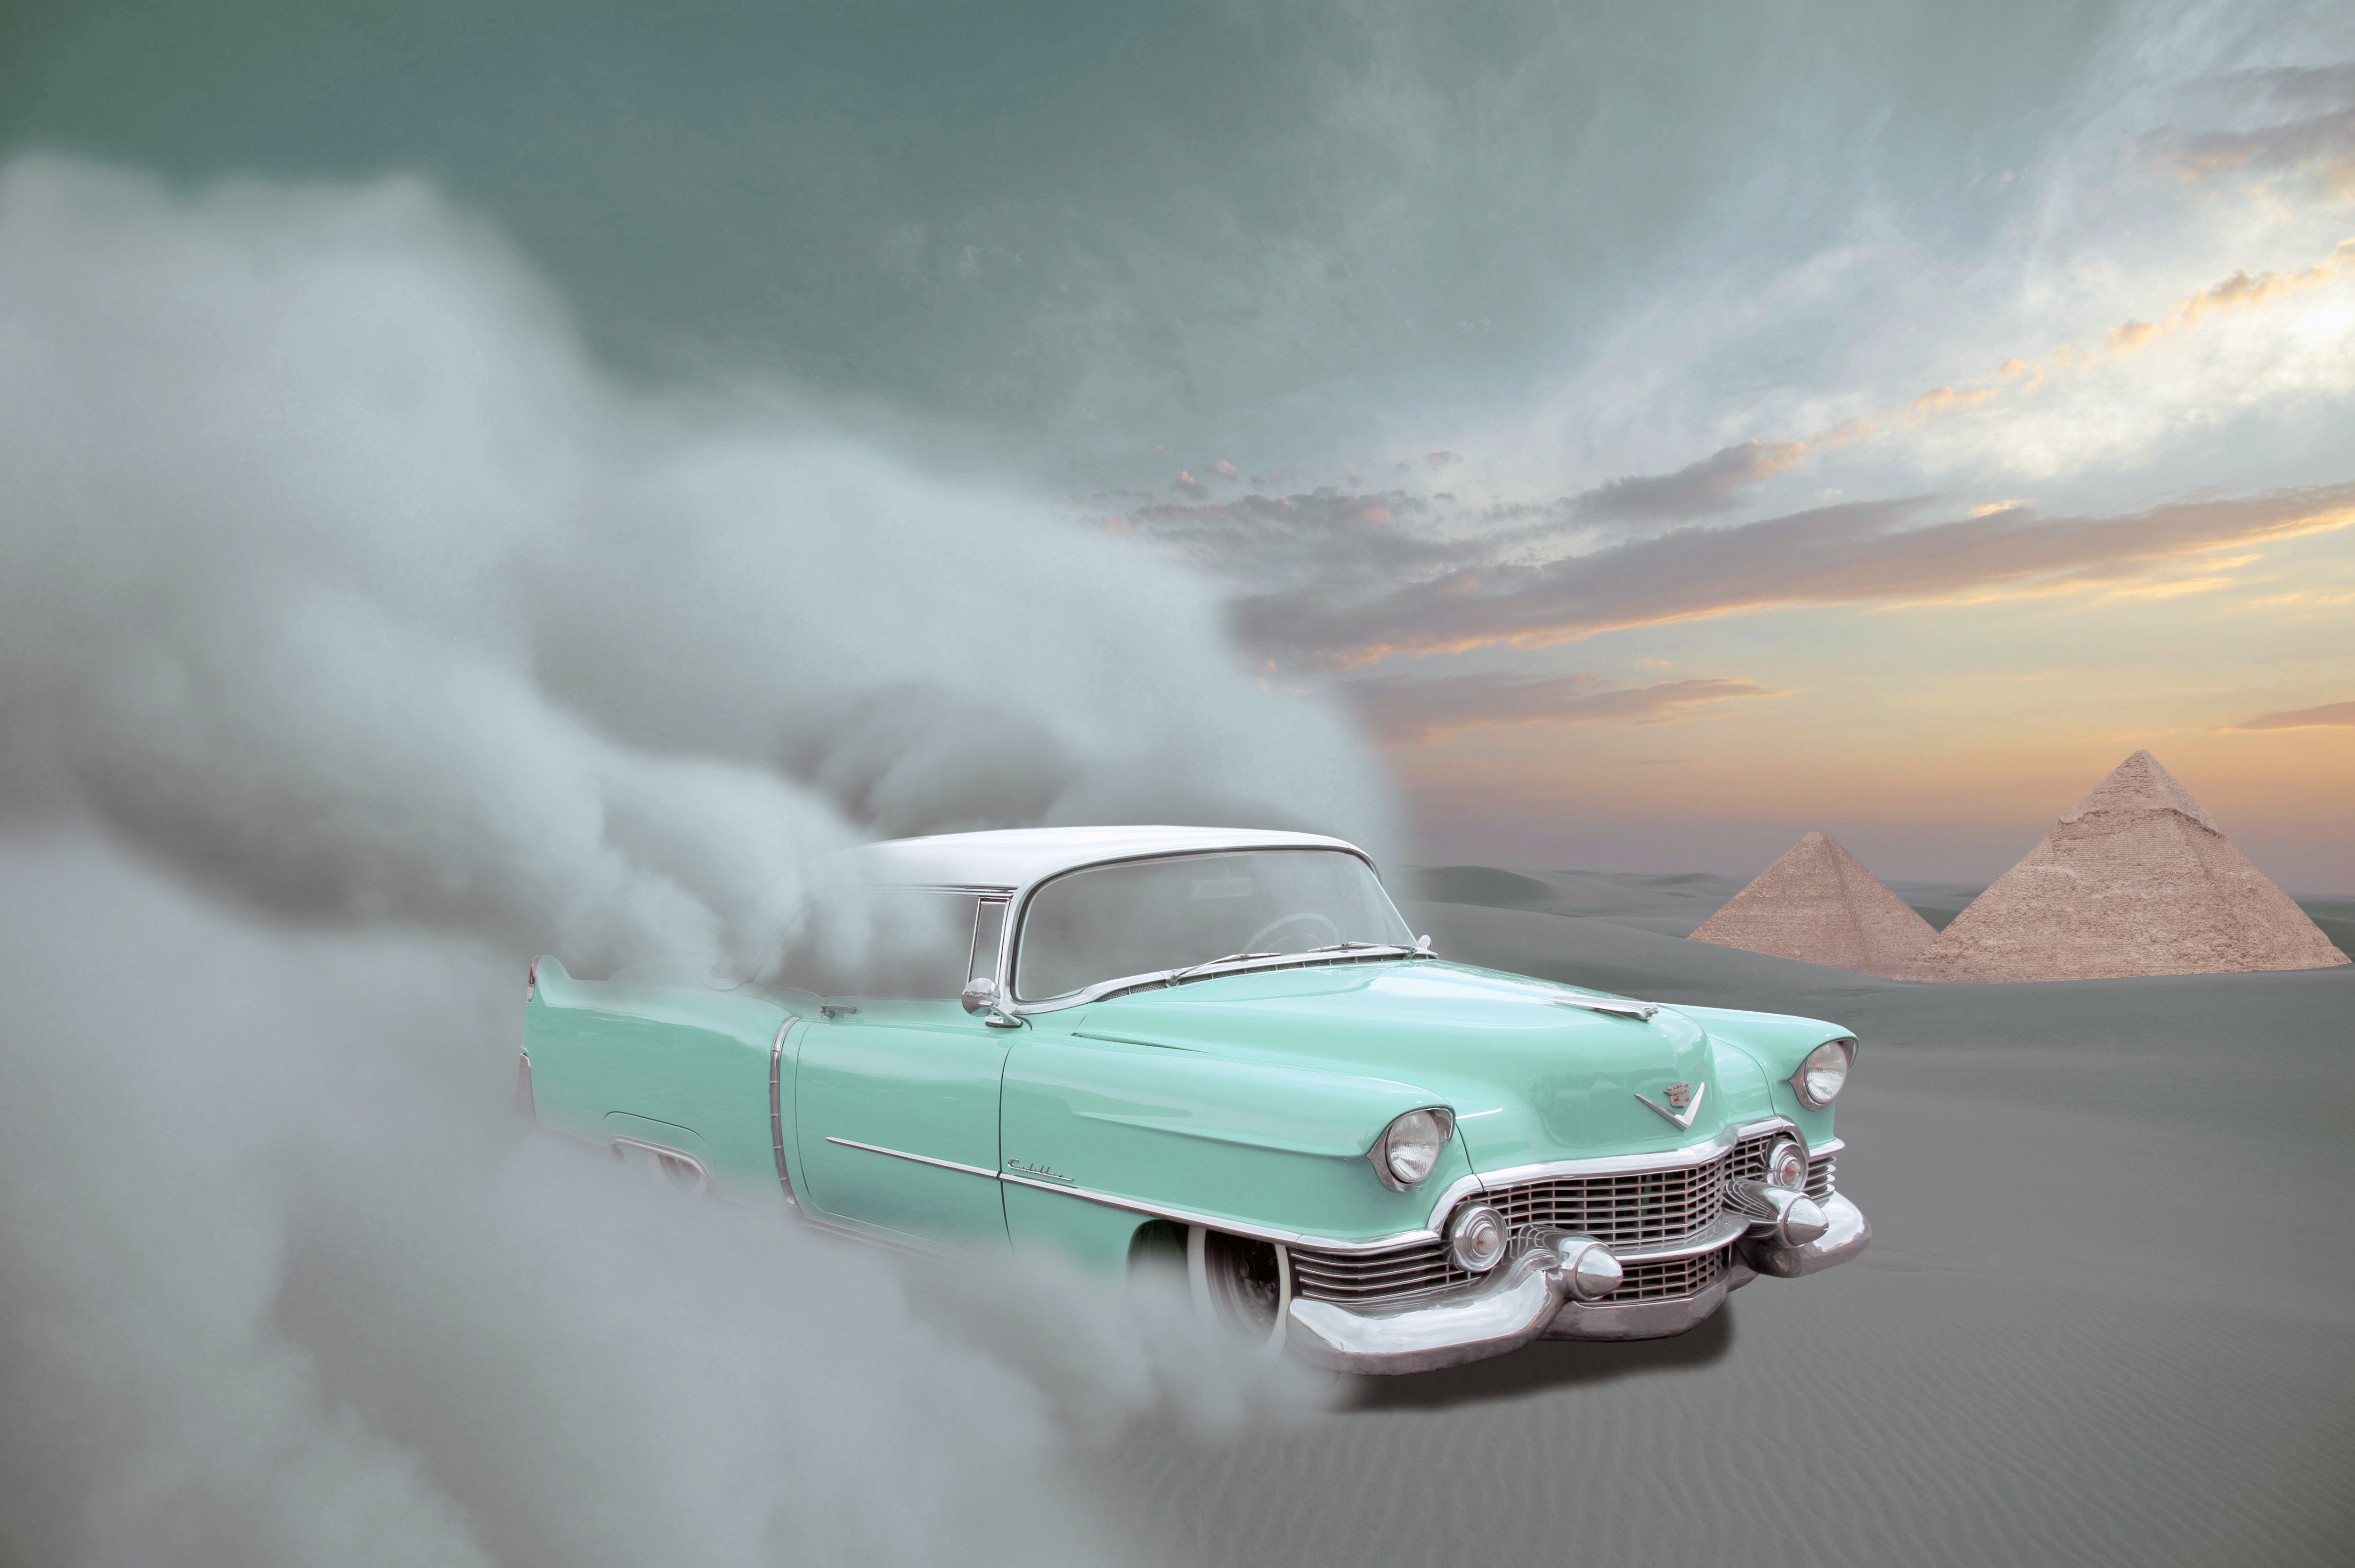
sand, car, desert, green, vehicle, old car, cadillac, sandstorm, pyramids, americans, 50 speaker, yanks, computer and sports, mint green, automobile make, atmosphere of earth, automotive design, luxury vehicle